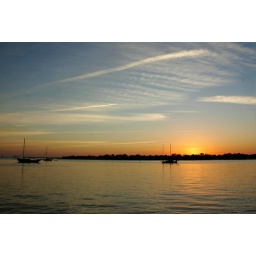
Sunrise from the wall of the Carillo De san Marcos on the Mantanzas river in St. Augustine Fla.